2019 Stanley Cup Final

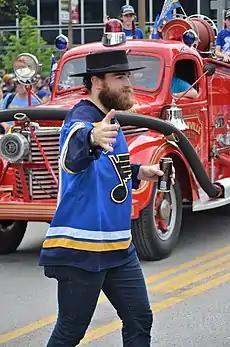
Ryan O'Reilly scored twice, including the game-winner, in Game 4. This game began his four-game goal-scoring streak.

In game three, Boston took over the first period with three unanswered goals. The first came from Patrice Bergeron on the power-play. The next came from Charlie Coyle whose wrist shot got past Blues goaltender Jordan Binnington. The last goal came from Sean Kuraly with less than ten seconds in the period; the goal was unsuccessfully challenged on an offside review. With power-play given to the Bruins from the failed offside challenge, David Pastrnak capitalized in the second period, backhanding his shot past Binnington. The Blues were able to get on the board as Zach Sanford passed to an open Ivan Barbashev for his third goal of the playoffs. However, the Bruins quickly had their four-goal restored when Colton Parayko was sent to the penalty box for high-sticking and Torey Krug cashed in for Boston's third power-play goal of the game. Binnington was pulled from the game following this goal and replaced with Jake Allen. In the third period, a roughing penalty by Bruins captain Zdeno Chara proved costly as Parayko scored on the given power-play, his slap shot deflecting off of Brandon Carlo. Although the Blues out shot the Bruins eleven to four, beyond the one goal, St. Louis could not get another past Tuukka Rask. Bruins forward Noel Acciari scored an empty-net goal to add insurance. Boston added another power-play goal with Marcus Johansson's slap shot cleanly beating Allen finalizing the score at 7–2. The Bruins scored on every power-play that they had in the game, scoring on each of their four power-play shots.